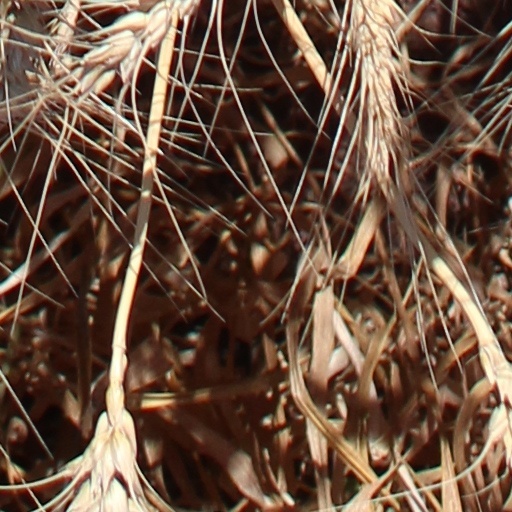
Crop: wheat